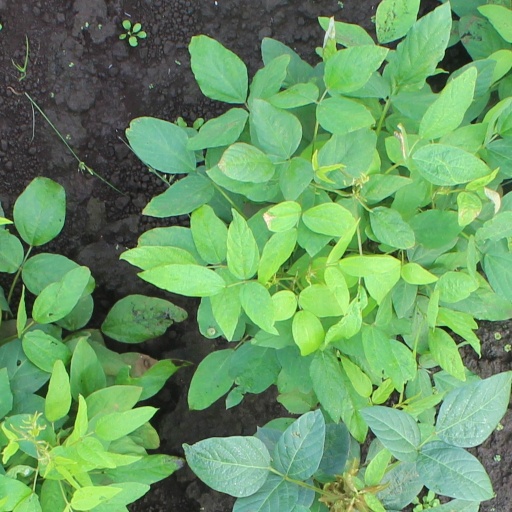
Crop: soybean